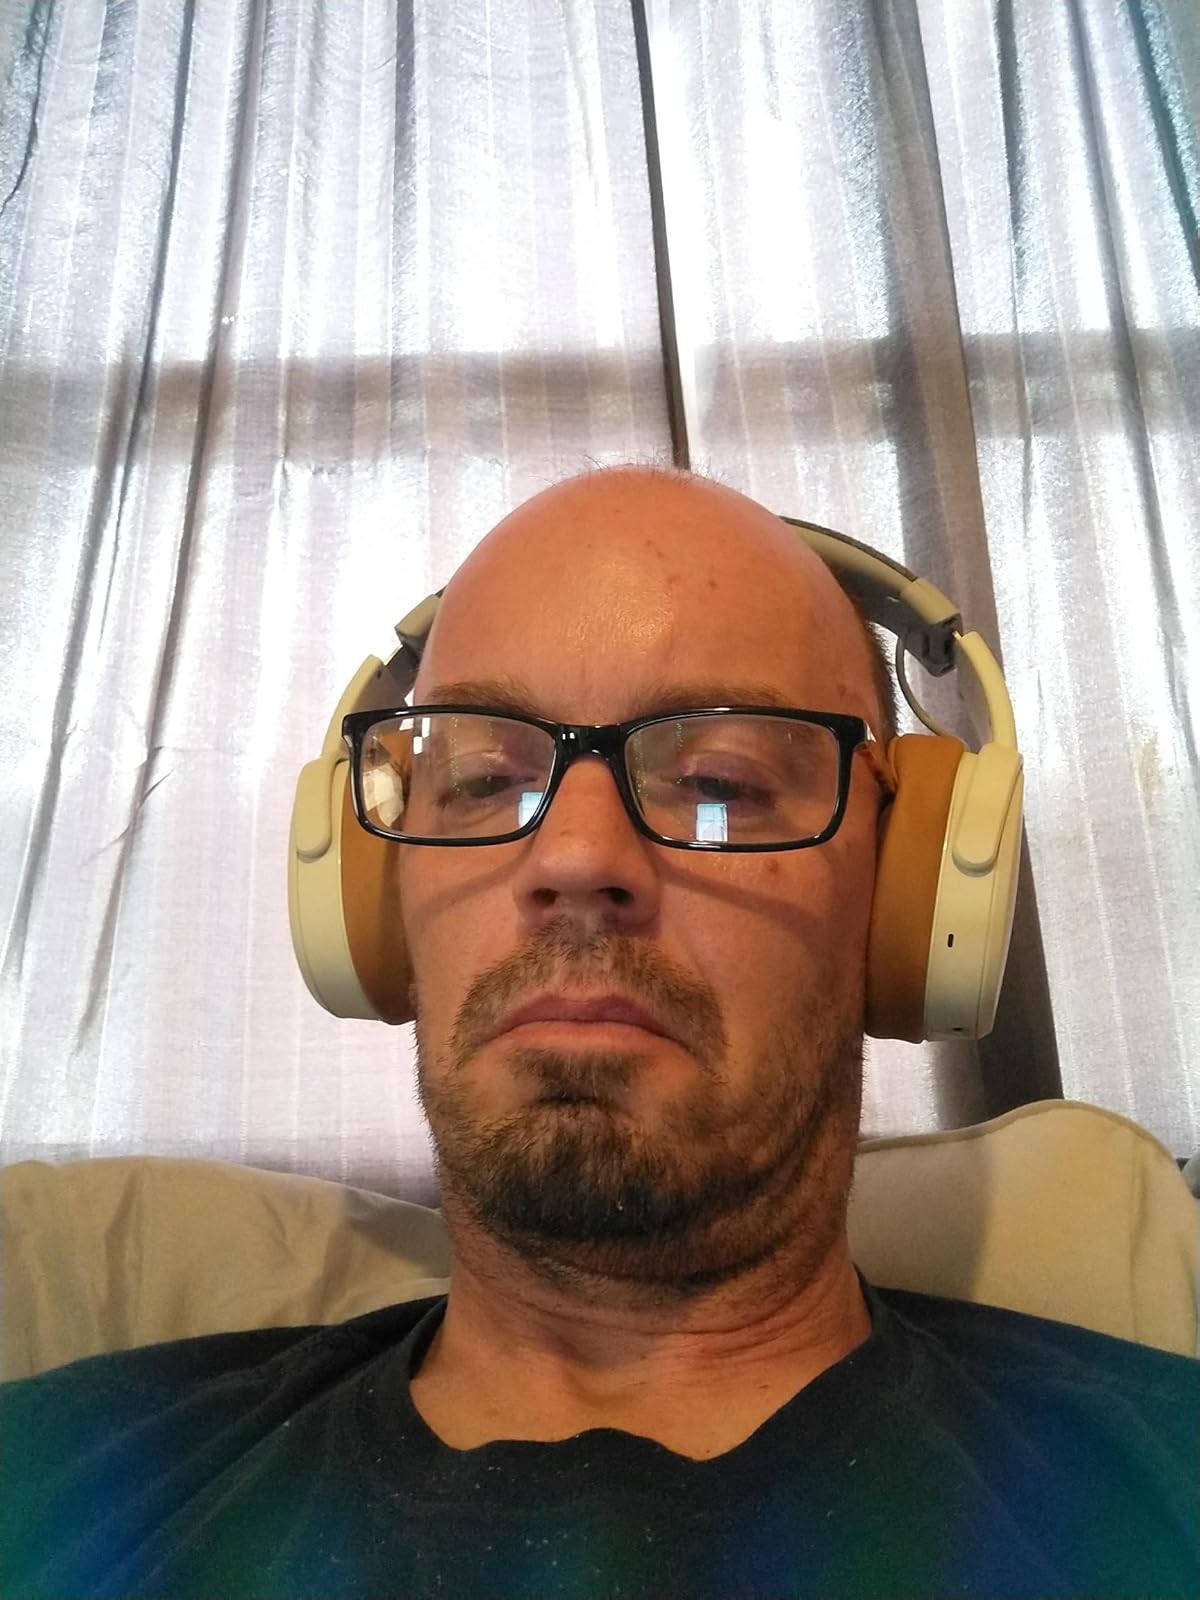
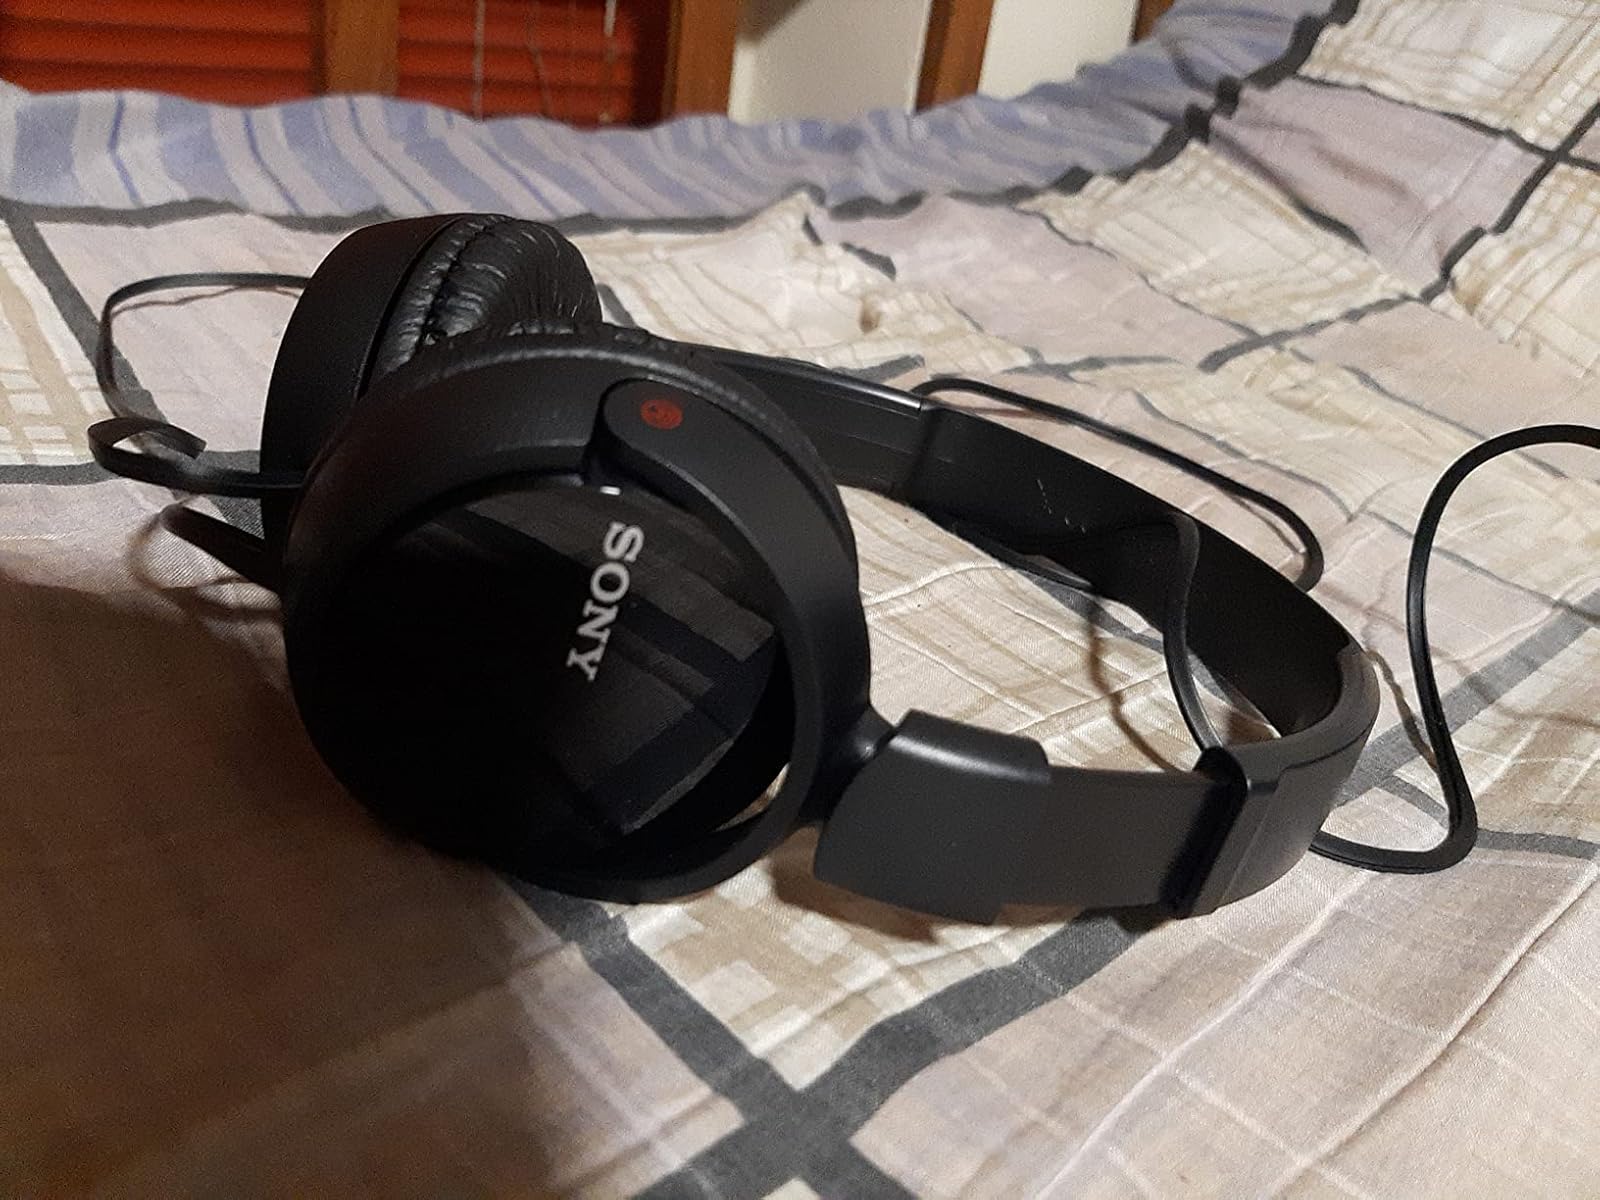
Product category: headphones
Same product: no